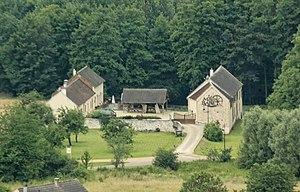
Le moulin Babet à Mézy-Moulins.
Mézy-Moulins est une commune française située dans le département de l'Aisne, en région Hauts-de-France.